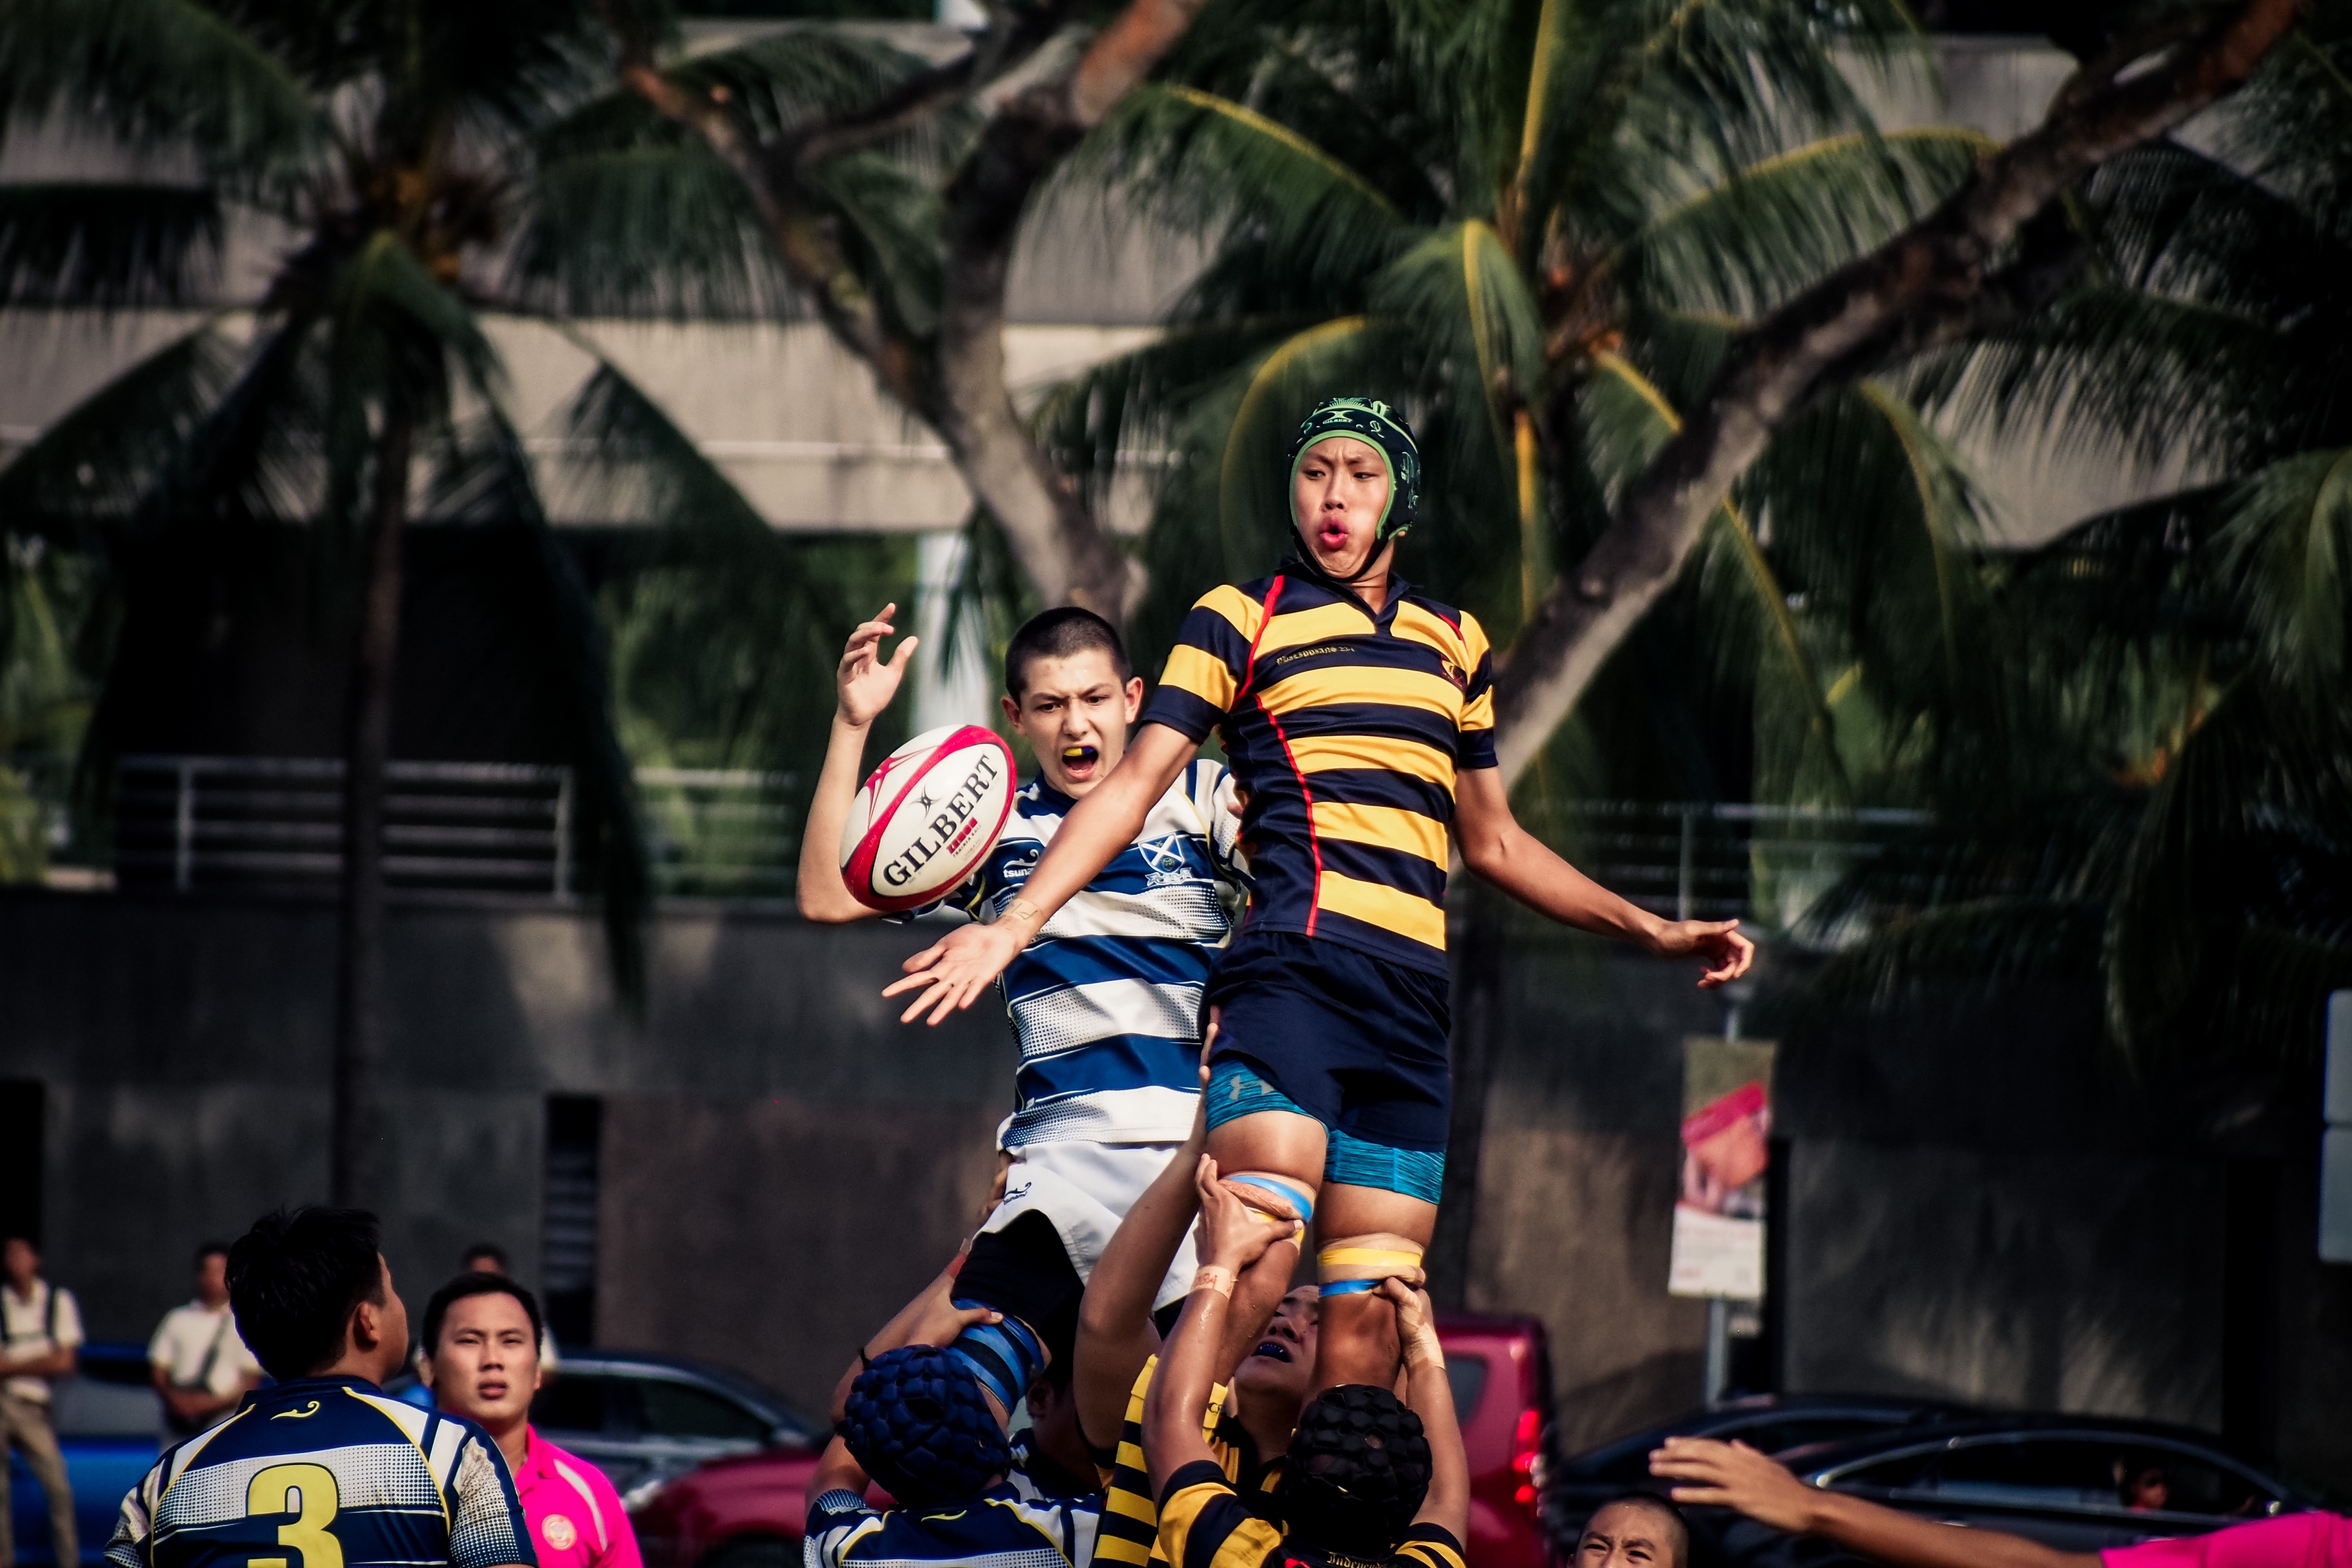
tree, recreation, product, fun, performance, team sport